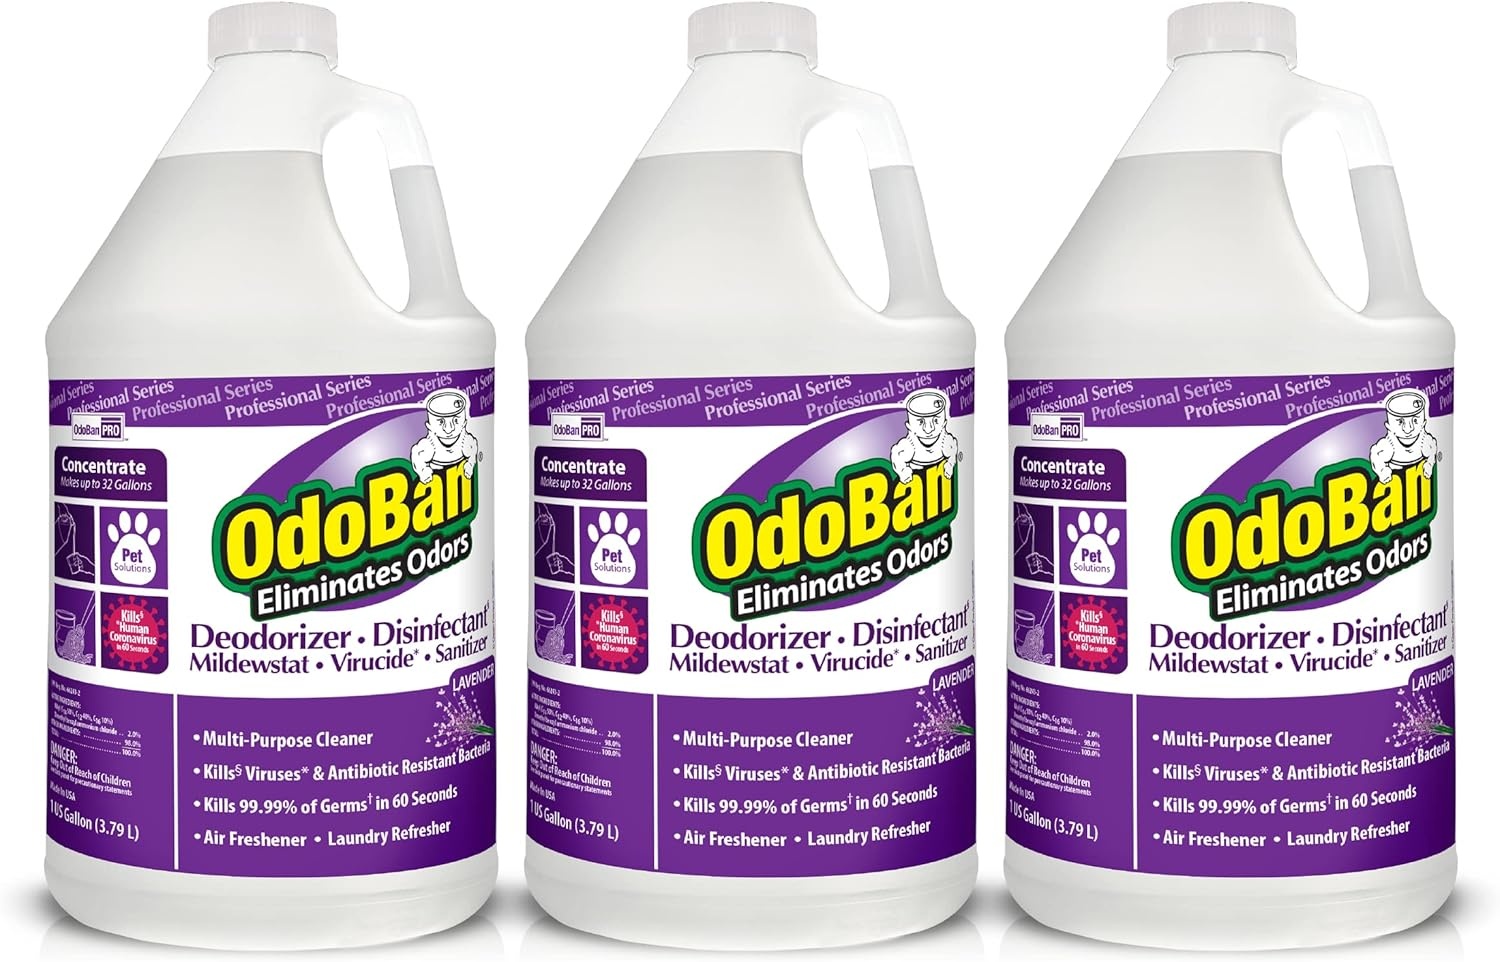
OdoBan Professional Disinfectant and Odor Eliminator Concentrate, 3-Pack, 1 Gallon Each, Lavender Scent
Overview Brand : OdoBan Item Form : Liquid Scent : Lavender Specific Uses For Product : Countertop, Floor, Upholstery Material Feature : Recyclable About this item Multi-Purpose: Our Professional Series concentrate cleans, disinfects, freshens, and eliminates unpleasant stenches. This 3-gallon pack features a fresh lavender scent and ensures you always have a refill on hand for your business. Multi-Surface: Our versatile formula can be used on many household surfaces, including upholstery, carpets, bedding, showers, walls, and floors. Multi-Use: Not only is our versatile cleaning and disinfecting formula effective, but it can double as an air freshener or even as a laundry refresher. Where to Use: Our sanitizing spray can be used in any settings including locker rooms or gyms, dressing rooms, shower areas, and more. It can be used in day cares, hospitals, healthcare facilities, cafeterias, restaurants, and public transportation. Directions: Use as directed on label. Spray 6-8 inches away from the surface. Clean with a sponge, brush, or cloth (do not breathe spray).
Brand: OdoBan
Category: Home & Garden > Household Supplies > Household Cleaning Supplies > Household Cleaning Products > All-Purpose Cleaners